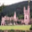
Label: castle